Slayer (video game)

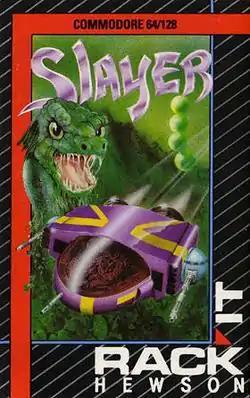
European cover art

Slayer is a horizontally scrolling shooter developed by Imperial Software for the Amiga, Atari ST, and Commodore 64. Hewson Consultants published the game in 1988. The game consists of three levels, each with a boss which must be defeated at the end. Power-ups such as bonus weapons and shields scattered around the levels.